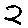
Label: 2